T. Higbee Embry

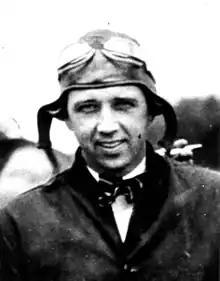

Talton Higbee Embry (May 17, 1897 – 1946) was an American aviation enthusiast who co-founded the company leading to Embry-Riddle Aeronautical University.